Mehmed VI

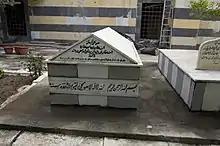
Mehmed VI's grave in the cemetery of Sulaymaniyya Takiyya in Damascus

By the end of the war, conditions in Thrace and Anatolia -by all metrics- were disastrous, to the point where public order collapsed. The Allied Powers allowed officers to be assigned to the army in Anatolia to ensure public order and demobilize the army. On 30 April 1919 Mustafa Kemal Pasha was assigned to the Ninth Army Troops Inspectorate, a wide-ranging responsibility which effectively gave him civil and administrative authority over all of Anatolia. No other subject of the Sultan received such a delegation of powers since Köprülü Mehmed Pasha in the 1650s. In the lead up to this assignment, Kemal and the Sultan reconnected and held several audiences, with Vahdeddin trying to assess through Kemal the attitude of the army towards him, Kemal wrote later that Vahdeddin's singular concern over the army's loyalty gave him a feeling of hopelessness. Kemal also held several meetings with the Grand Vizier, Damat Ferid Pasha, and it is perhaps because of these meetings he was not caught up in the first couple waves of arrests of Unionists and war criminals.